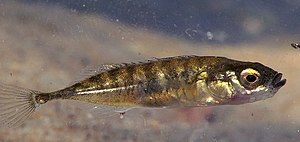
Nipigget hundestejle
Nipigget hundestejle er en 5-7 centimeter lang fisk i hundestejlefamilien. Den lever i ferskvand eller brakvand. I Danmark findes den på lavt vand i alle ferske småvande og i fjorde med brakvand.